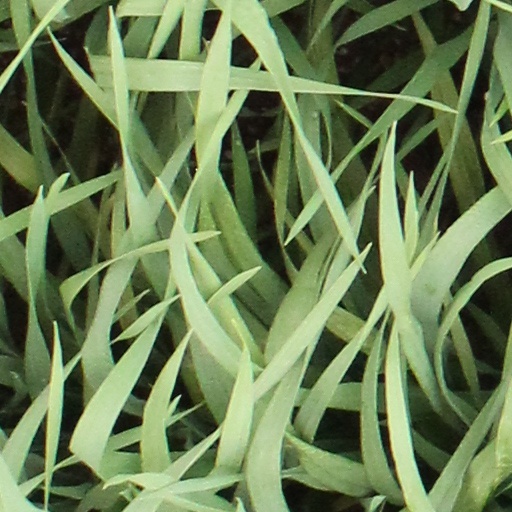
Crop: wheat